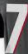
Number: 7